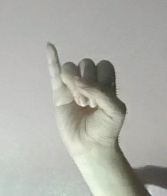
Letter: meem